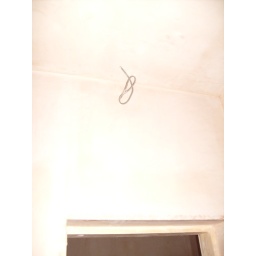
odd wire above kitchen door